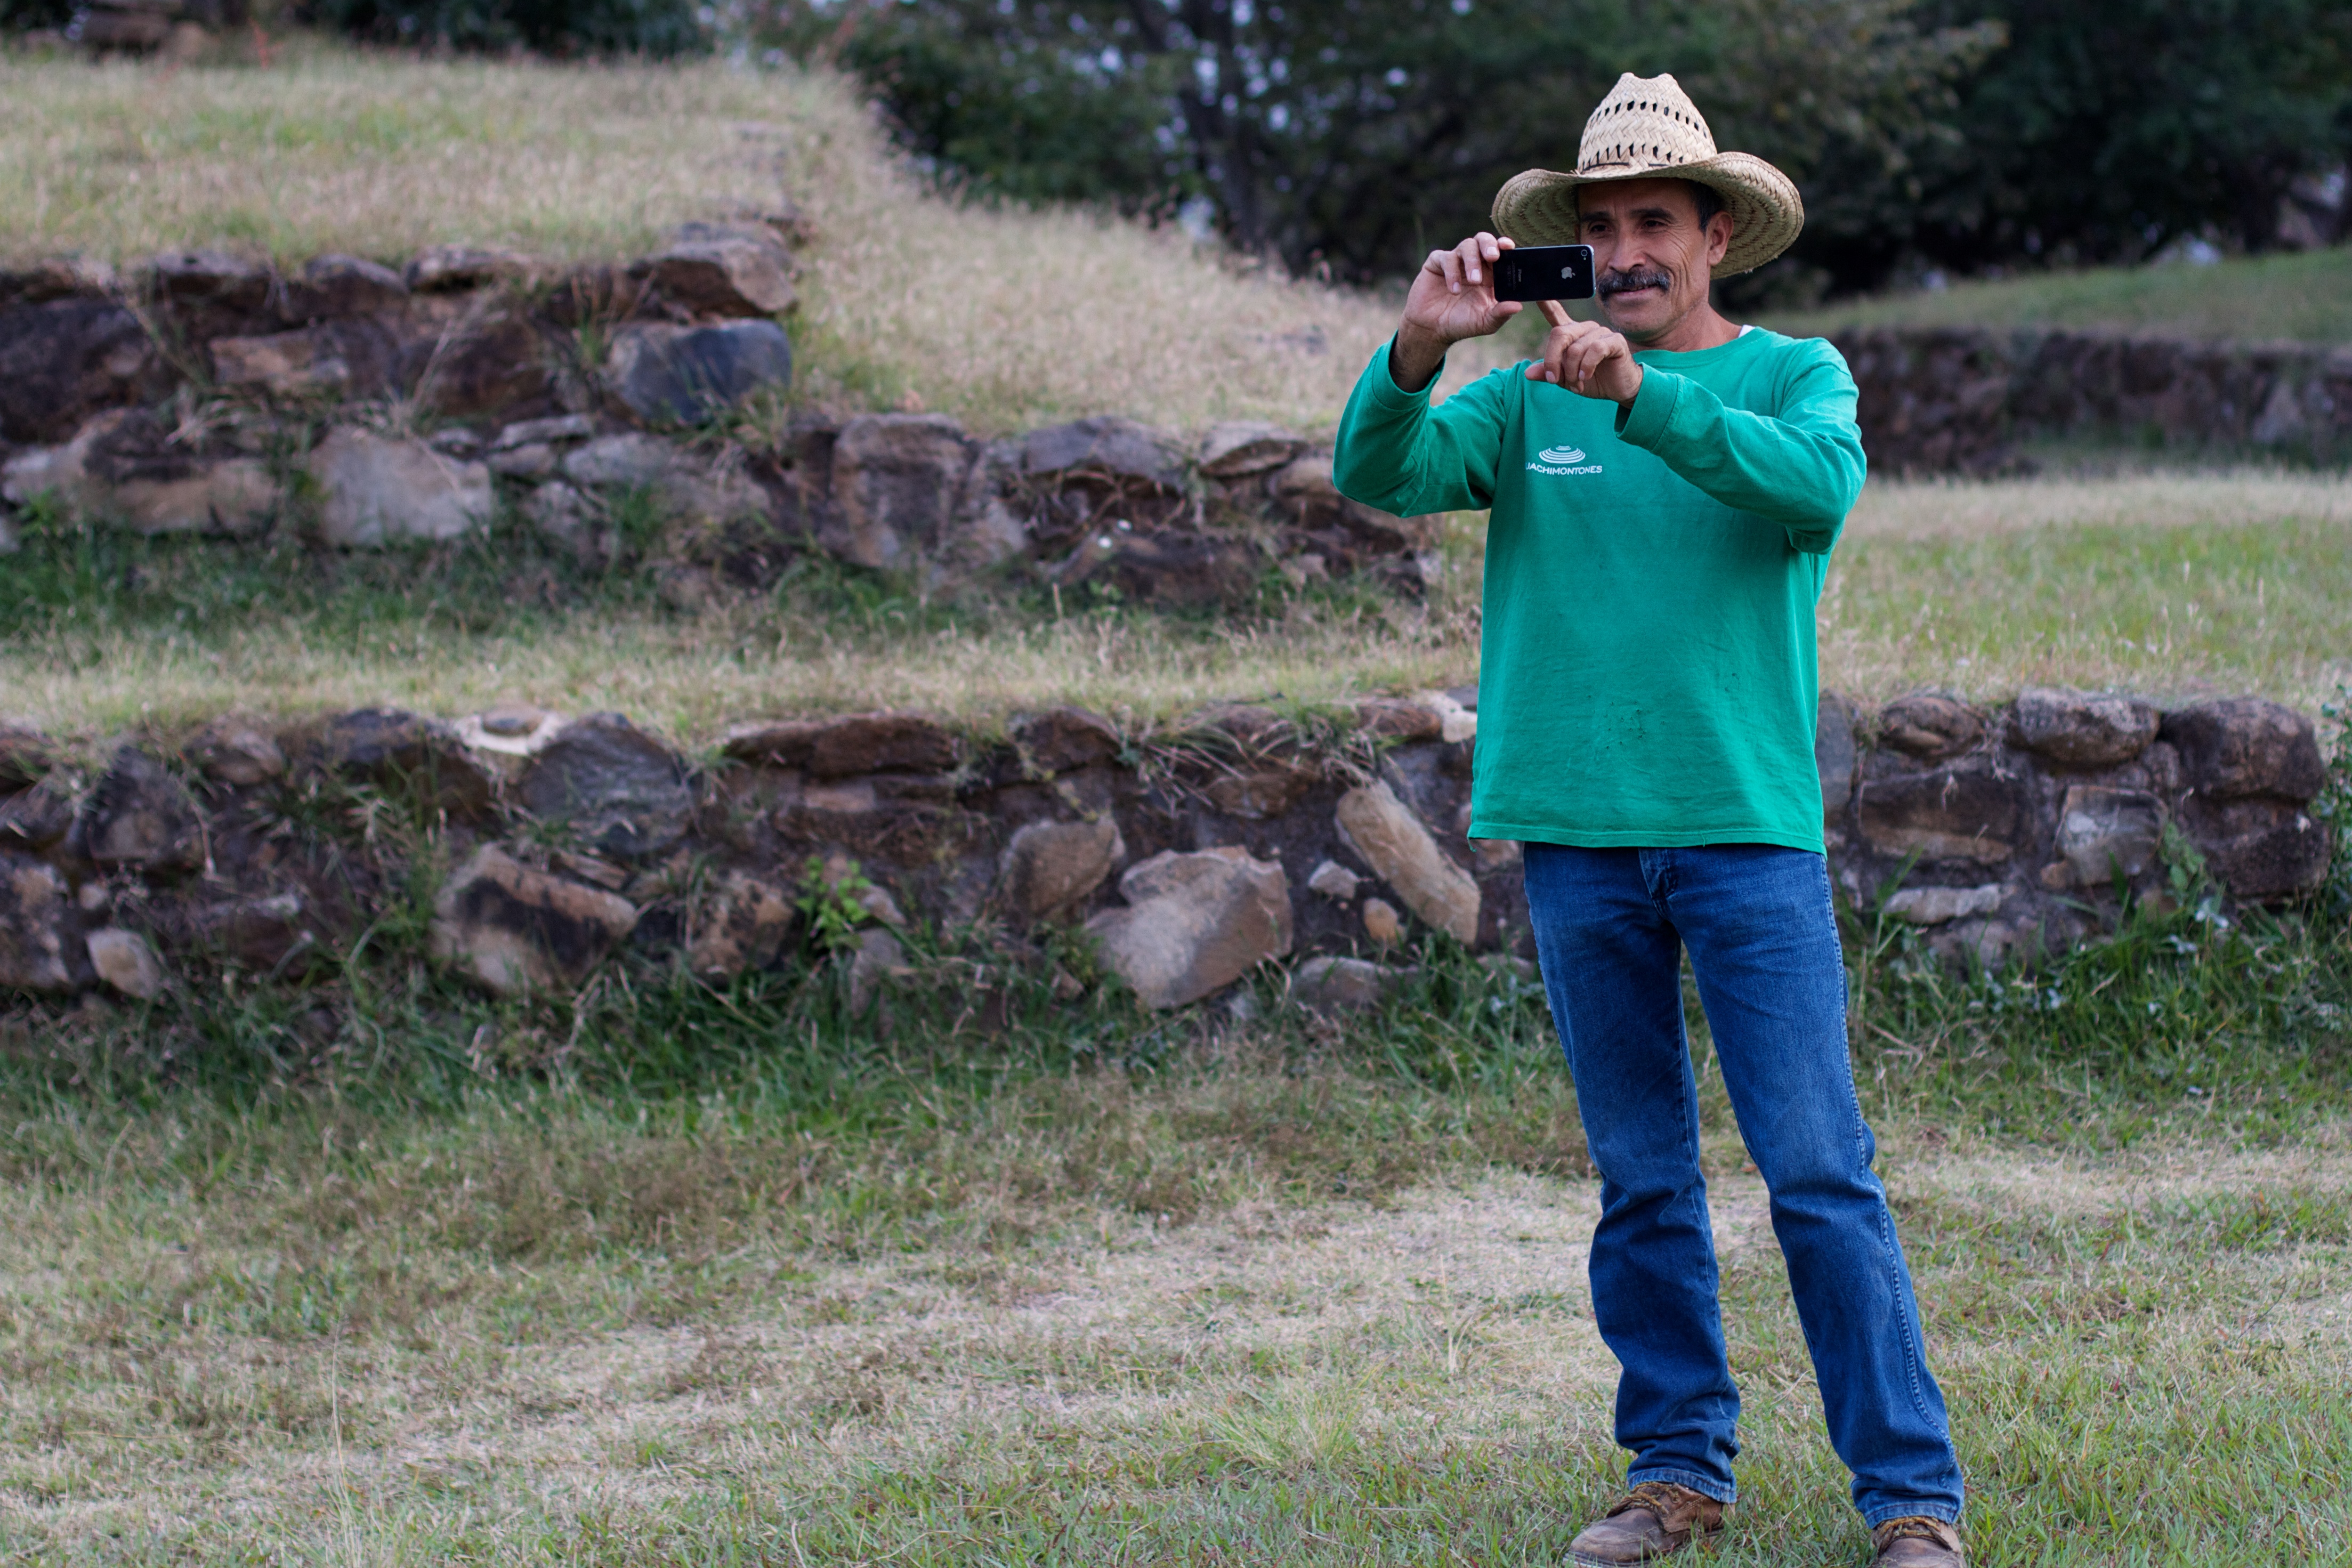
landscape, tree, grass, bird, farm, wildlife, pasture, fauna, ciinovapp, wildlife biologist